Science and technology in the United States

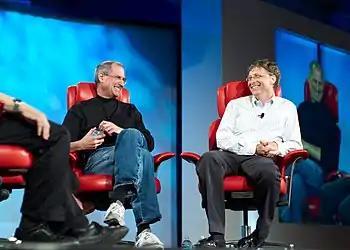
Bill Gates and Steve Jobs at the fifth "D: All Things Digital conference" (D5) in 2007

Along with the production of the atomic bomb, World War II also began an era known as "Big Science" with increased government patronage of scientific research. The advantage of a scientifically and technologically sophisticated country became all too apparent during wartime, and in the ideological Cold War to follow the importance of scientific strength in even peacetime applications became too much for the government to any more leave to philanthropy and private industry alone. This increased expenditure on scientific research and education propelled the United States to the forefront of the international scientific community—an amazing feat for a country which only a few decades before still had to send its most promising students to Europe for extensive scientific education.